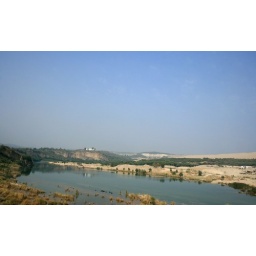
A view of Mangla Dam. Shot taken from from the running coaster while crossing bridge over Jhelum River near Mangla Dam